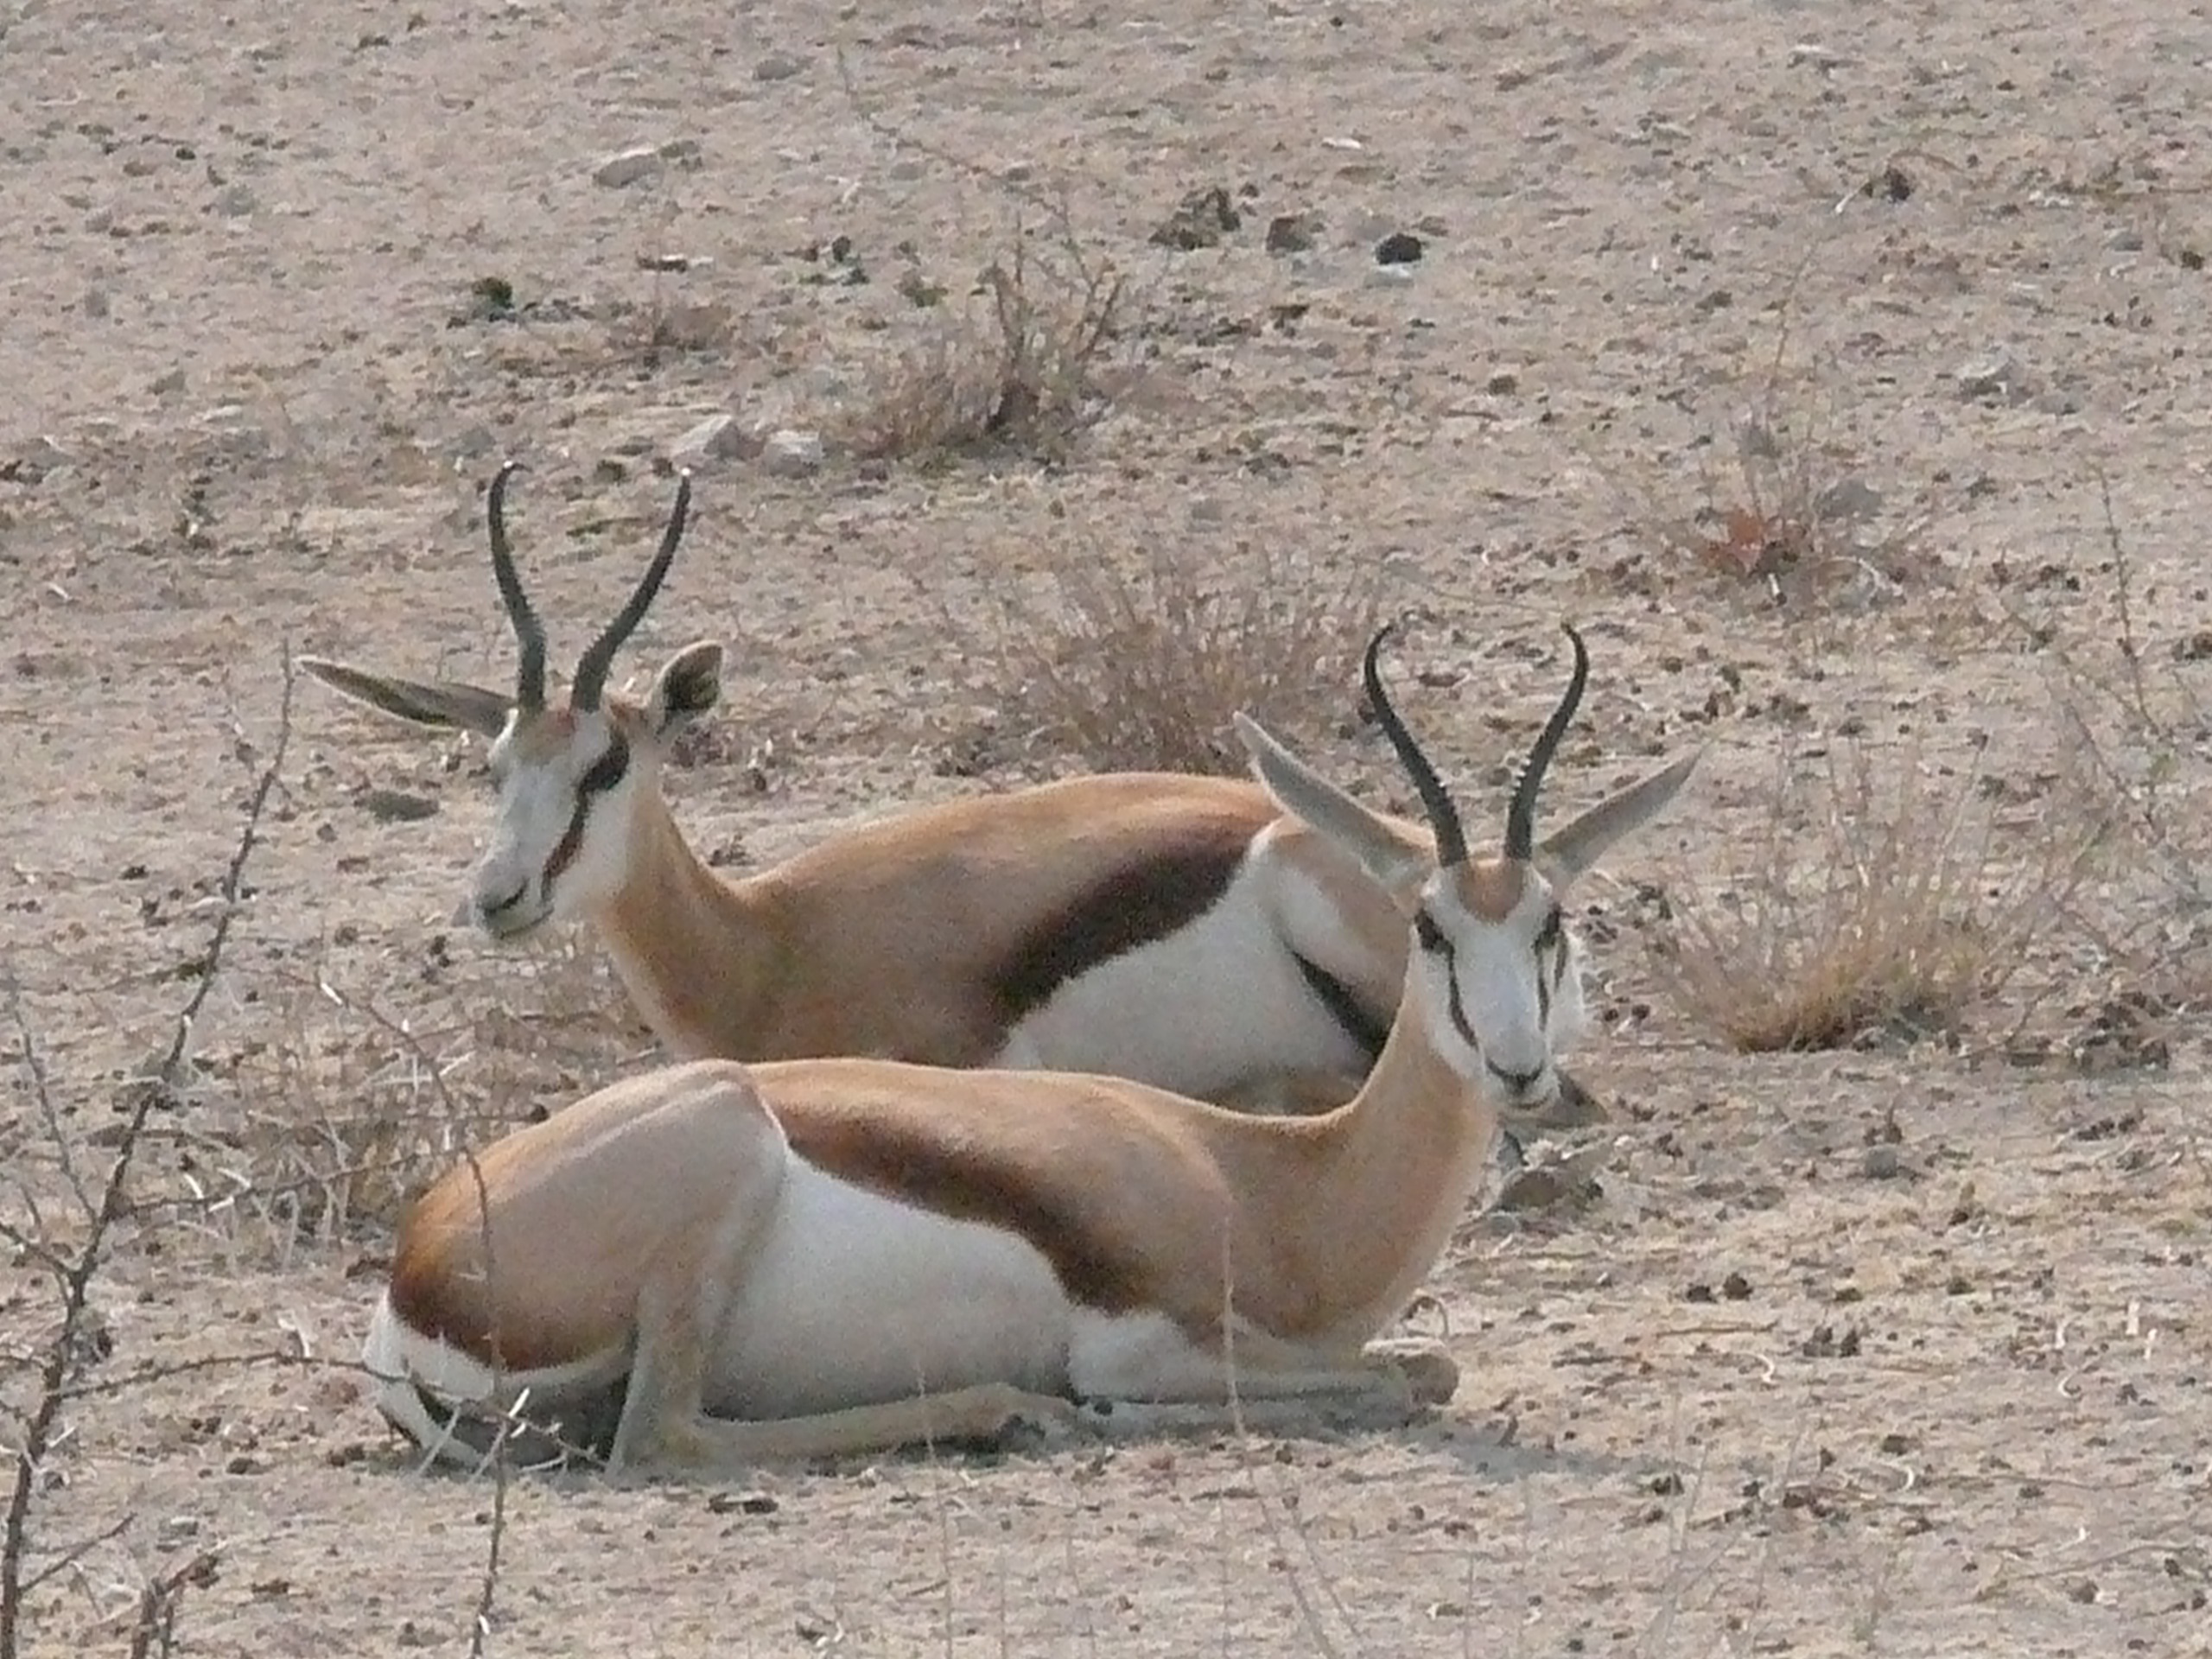
wildlife, wild, horn, africa, mammal, fauna, antelope, gazelle, animals, vertebrate, impala, kudu, safari, herbivore, namibia, etosha, springbok, pronghorn, oryx, gemsbok, cow goat family